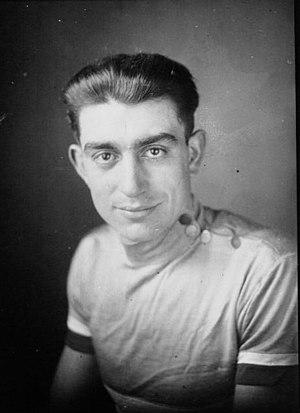
Antoine Marius Magne dit Antonin Magne, né le 15 février 1904 à Ytrac et mort le 8 septembre 1983 à Arcachon, est un coureur cycliste français, professionnel de 1926 à 1939. Vainqueur du Tour de France en 1931 puis en 1934, il y gagne neuf étapes en dix participations, et s'y classe troisième en 1930 et deuxième en 1936. Coureur majeur des années 1930, il compte également à son palmarès un titre de champion du monde sur route en 1936 et trois succès consécutifs dans le Grand Prix des Nations entre 1934 et 1936. Il échoue en revanche dans sa quête du maillot de champion de France, se classant quatre fois à la deuxième place de l'épreuve.
Livry-Gargan est une commune située dans le département de la Seine-Saint-Denis, en région Île-de-France, à environ douze kilomètres au nord-est de Paris. Au dernier recensement de population de 2017, la commune comptait 44 437 habitants. Ses habitants sont appelés les Livryens.
René Vietto, né le 17 février 1914 dans le quartier de Rocheville au Cannet et mort le 14 octobre 1988 à Orange, est un coureur cycliste français, professionnel de 1932 à 1952. Issu d'un milieu modeste, il exerce un temps le métier de groom dans des établissements luxueux de la Côte d'Azur avant de se consacrer au cyclisme. Vainqueur de huit étapes sur le Tour de France, son histoire est intimement liée à cette course dont il est monté sur le podium en 1939, à la deuxième place, derrière le Belge Sylvère Maes.